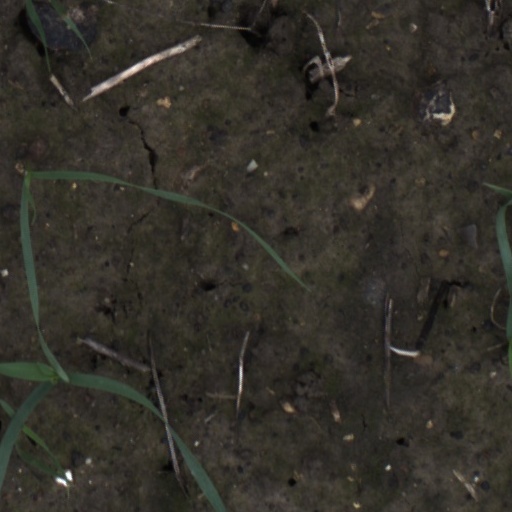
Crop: wheat